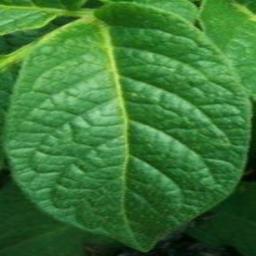
Etiqueta: Sana